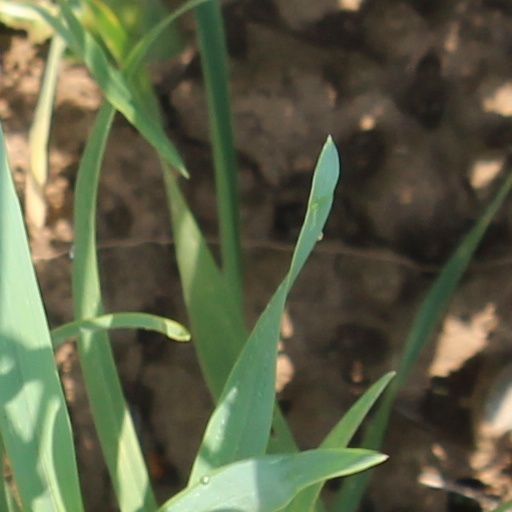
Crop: wheat